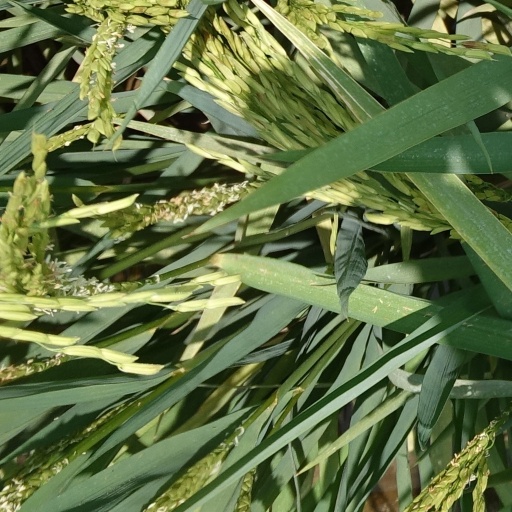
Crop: rice